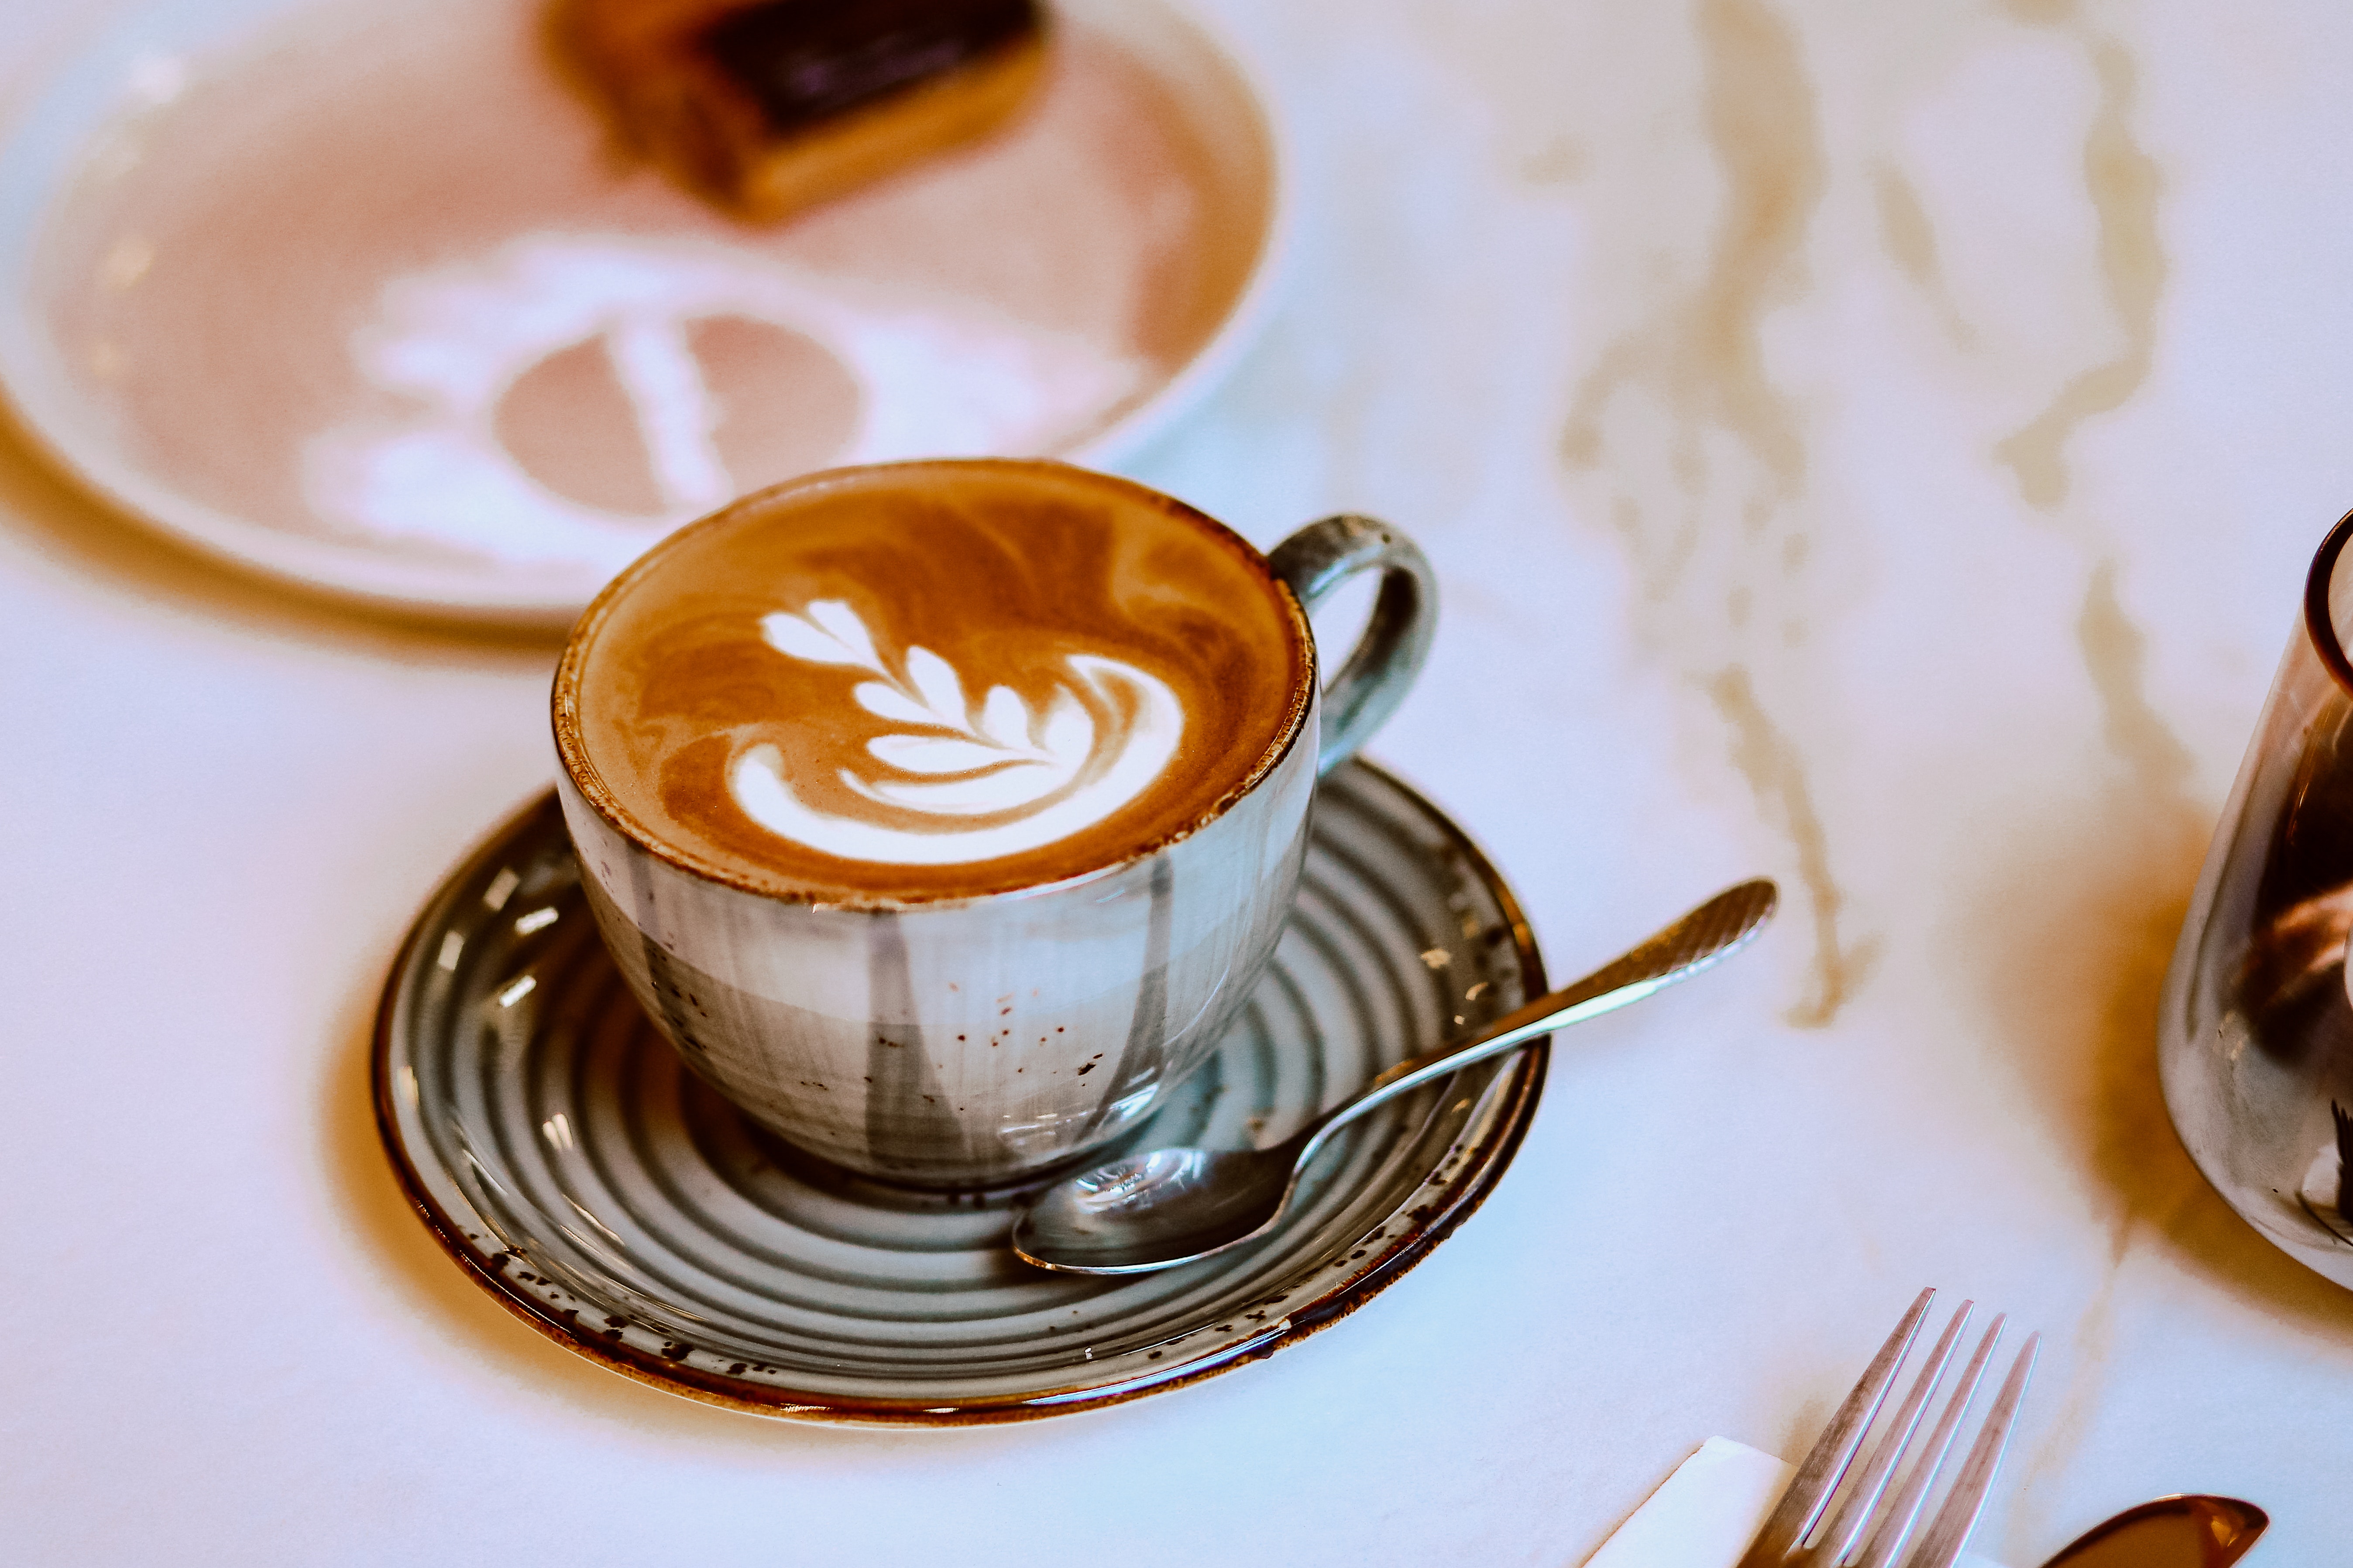
coffee, tableware, food, Espressino, wiener melange, drinkware, flat white, cortado, dishware, Single origin coffee, coffee cup, caff macchiato, Java coffee, cuban espresso, kitchen utensil, cup, ingredient, latte, cafe au lait, white coffee, serveware, plate, saucer, cappuccino, teacup, coffee milk, cutlery, cuisine, espresso, ristretto, dish, mocaccino, non alcoholic beverage, drink, liquid, babycino, Coffee substitute, spoon, cream, sweetness, icing, dessert, caff americano, caffeine, marocchino, yuanyang, wood, fork, table, ipoh white coffee, Household silver, instant coffee, porcelain, pastry